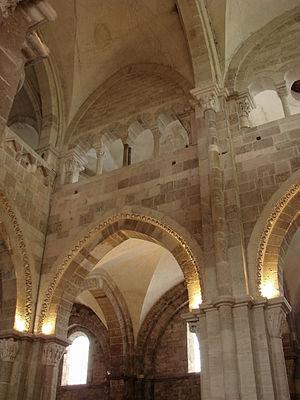
Vue du narthex
Le narthex, appelé parfois avant-nef, vestibule ou antéglise, est un portique interne aménagé à l'entrée de certaines églises paléochrétiennes ou médiévales. Lieu qui fait transition entre l'extérieur et l'intérieur, le profane et le sacré, c'est un espace intermédiaire avant d'accéder à la nef proprement dite. Ce vestibule transversal peut être au-devant du portail, ou entre le portail et la nef, ou faire partie intégrante de la nef. Contrairement au porche, il est généralement ouvert sur la nef mais clos sur l'extérieur par des portes et fenêtres, tandis que le porche est largement ouvert sur l'extérieur.
La basilique Sainte-Marie-Madeleine de Vézelay est une ex abbatiale française du XIIᵉ siècle située à Vézelay, dans le département de l'Yonne en Bourgogne-Franche-Comté. Haut lieu de la chrétienté au Moyen Âge, Vézelay est un lieu de pèlerinage important sur le chemin de Saint-Jacques-de-Compostelle.